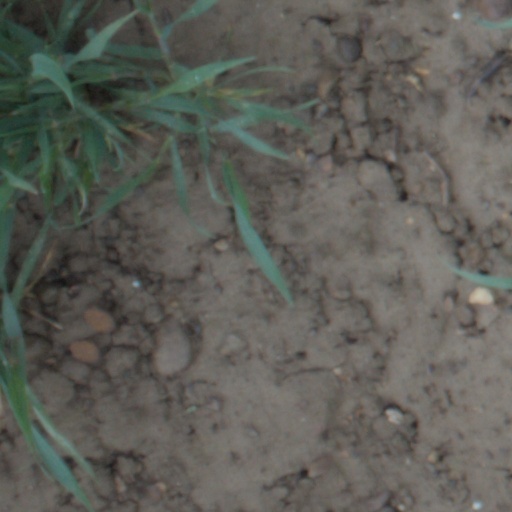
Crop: wheat